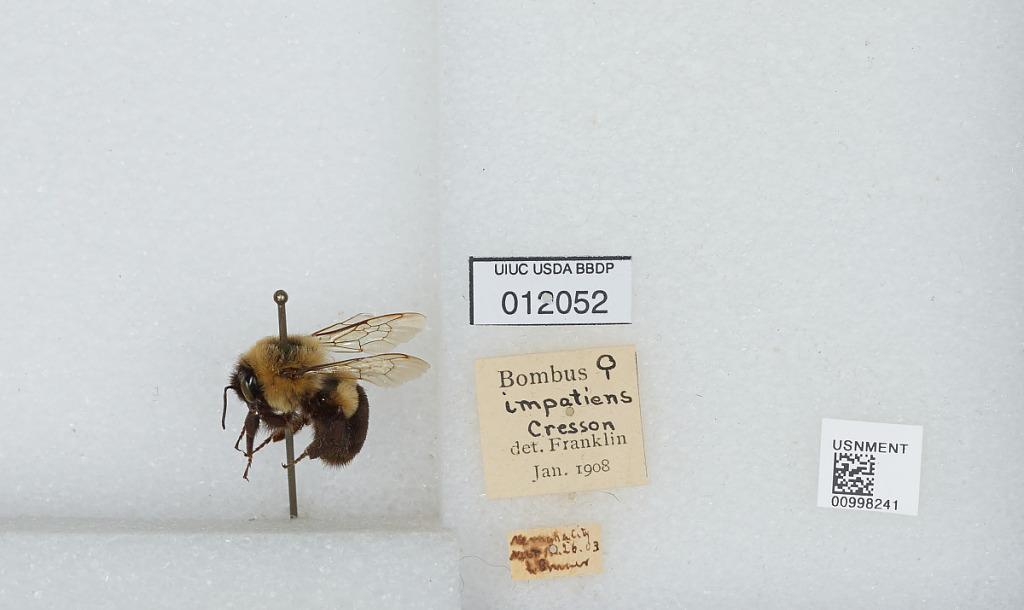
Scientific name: Bombus (Pyrobombus) impatiens Cresson
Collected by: L. Bruner
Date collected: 1903-12-26
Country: United States
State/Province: Nebraska
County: Nemaha
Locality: Nemaha City
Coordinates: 40.3389, -95.6753
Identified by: Franklin